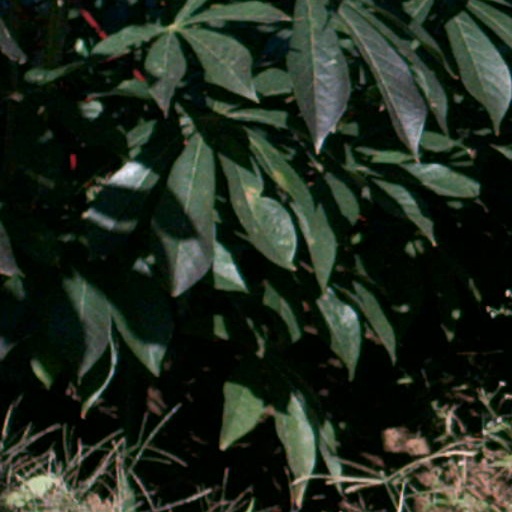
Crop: cassava